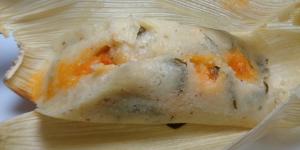
tamales de chipilin con pollo